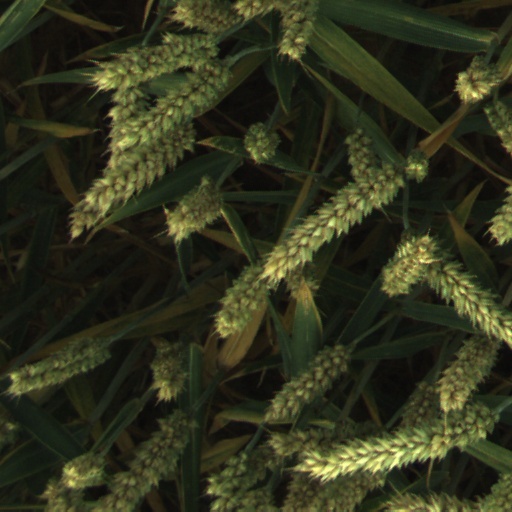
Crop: wheat